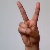
The image shows a hand gesture representing the letter 'V' in Indian Sign Language.